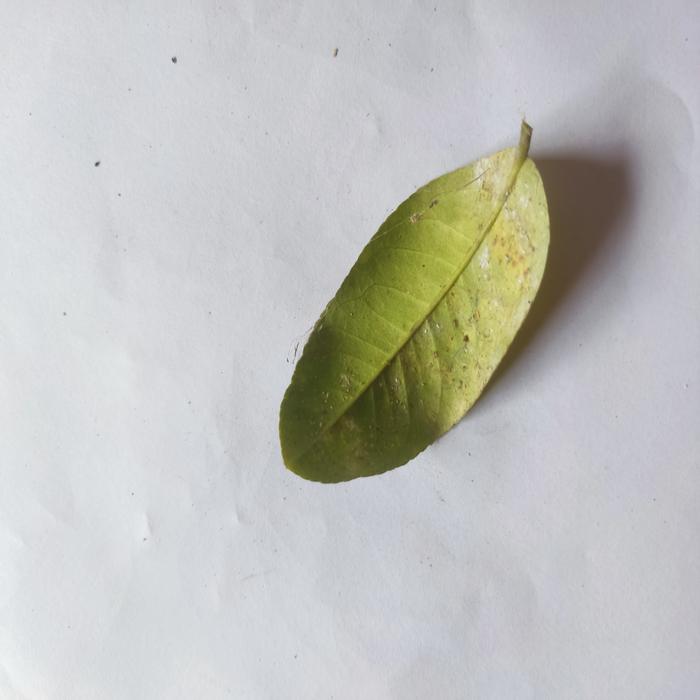
Crop: Lemon
Leaf condition: Sooty_Mold